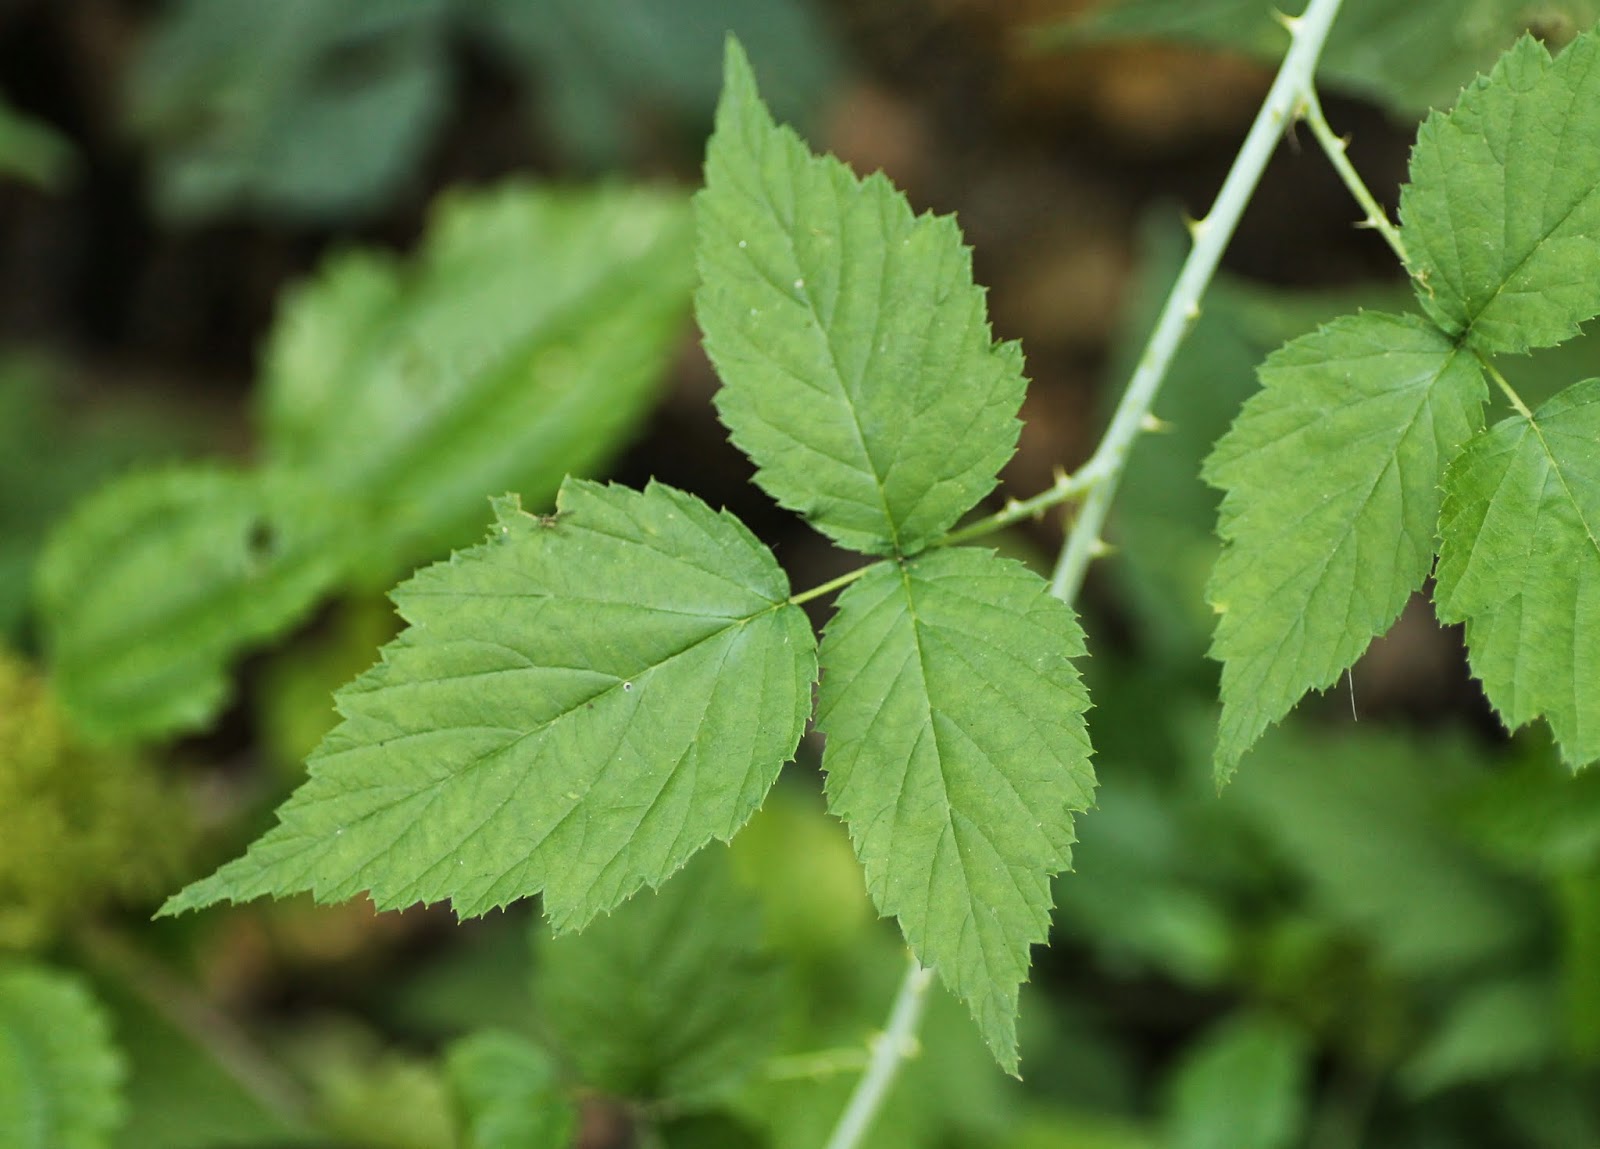
Labels: Raspberry leaf, Raspberry leaf, Raspberry leaf, Raspberry leaf, Raspberry leaf, Raspberry leaf